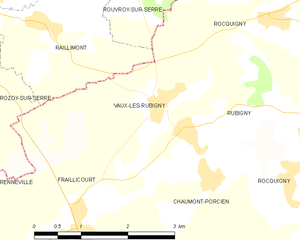
Carte des communes françaises: Vaux-lès-Rubigny